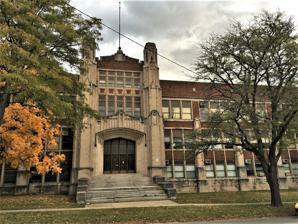
Building: Old Bloomington High School
Country: United States of America
Year built: 1917
United States historic place Bloomington High School U.S. National Register of Historic Places Show map of Illinois Show map of the United States Location 510 E. Washington St., Bloomington, Illinois Coordinates 40°28′47″N 88°59′15″W / 40.47972°N 88.98750°W / 40.47972; -88.98750 Built 1917 ( 1917 ) Architect Arthur L. Pillsbury Architectural style Collegiate Gothic NRHP reference No. 100002327 Added to NRHP April 19, 2018 The Old Bloomington High School is a historic high school building at 510 E. Washington Street in Bloomington , Illinois . Opened in 1917, the building replaced another high school building from 1895, which was one of several buildings used for the local high school since its establishment in 1857; all of these older buildings have since been demolished. Bloomington architect Arthur L. Pillsbury designed the building in the Collegiate Gothic style, a variant on the popular Gothic Revival style which, as its name suggests, was mainly used for large educational buildings. The building's design includes a large, detailed Gothic arched main entrance with towering piers at each side, large windows with limestone surrounds, and projecting piers at the front corners and side entrances. In 1936–37, an addition funded by the Works Progress Administration was added to the building; the addition was designed by Schaeffer & Hooten, a descendant of Pillsbury's firm, and matched the style of the original building. The building served as Bloomington's main high school until a new building opened in 1959. It then became a junior high school and remained so until it closed in 1990. The building was added to the National Register of Historic Places on April 19, 2018. References